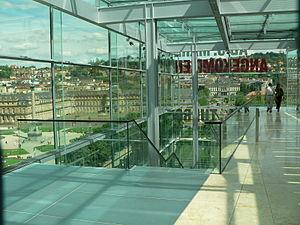
Le Kunstmuseum Stuttgart, situé sur la Kleiner Schloßplatz et ouvert depuis le 5 mars 2005, succède au musée municipal de Stuttgart, la Galerie der Stadt. Avec un total de 330 000 visiteurs accueillis au cours de sa 1ʳᵉ année d'exploitation, il dépasse même le nombre d'entrées de la Staatsgalerie. Sa situation dans la zone piétonne de la Königstraße et sa spectaculaire architecture, un cube de verre qui enveloppe un autre cube en travertin, contribuent aussi à son succès.